Inchon (film)

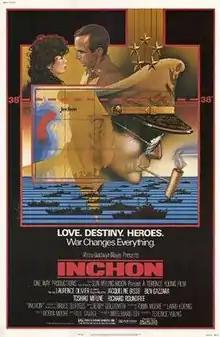
Theatrical release poster

Inchon (also stylized as Inchon!) is a 1981 war film about the Battle of Inchon, considered to be the turning point of the Korean War. Directed by Terence Young and financed by Unification movement founder Sun Myung Moon, the film stars Laurence Olivier as General Douglas MacArthur, who led the United States' surprise amphibious landing at Incheon, South Korea in 1950, with Jacqueline Bisset, Ben Gazzara, Toshiro Mifune and Richard Roundtree.